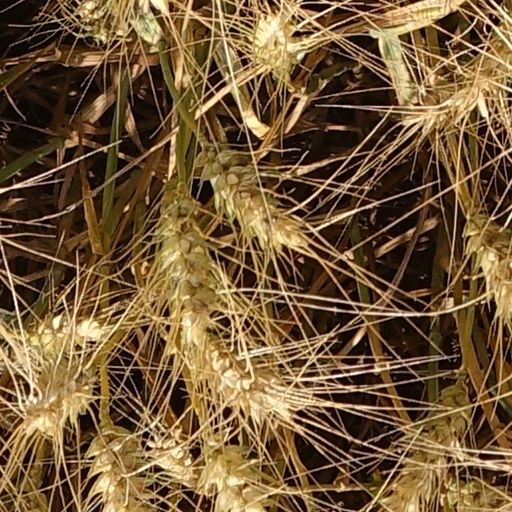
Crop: wheat